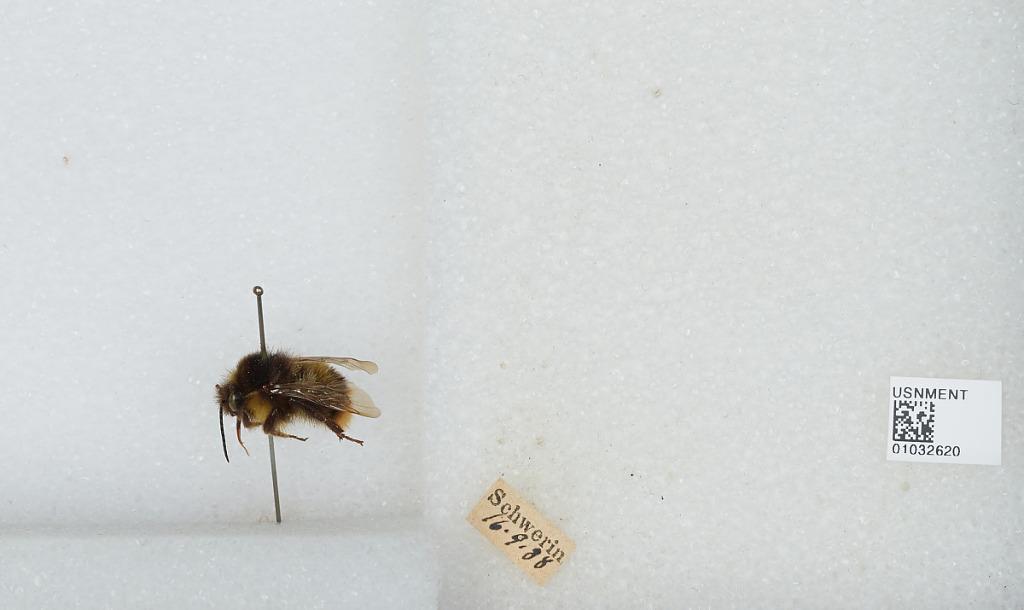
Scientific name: Bombus (Kallobombus) soroeensis (Fabricius)
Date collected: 1888-9-16
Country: Germany
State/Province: Mecklenburg-Vorpommern
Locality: Schwerin
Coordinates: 53.6333, 11.4167